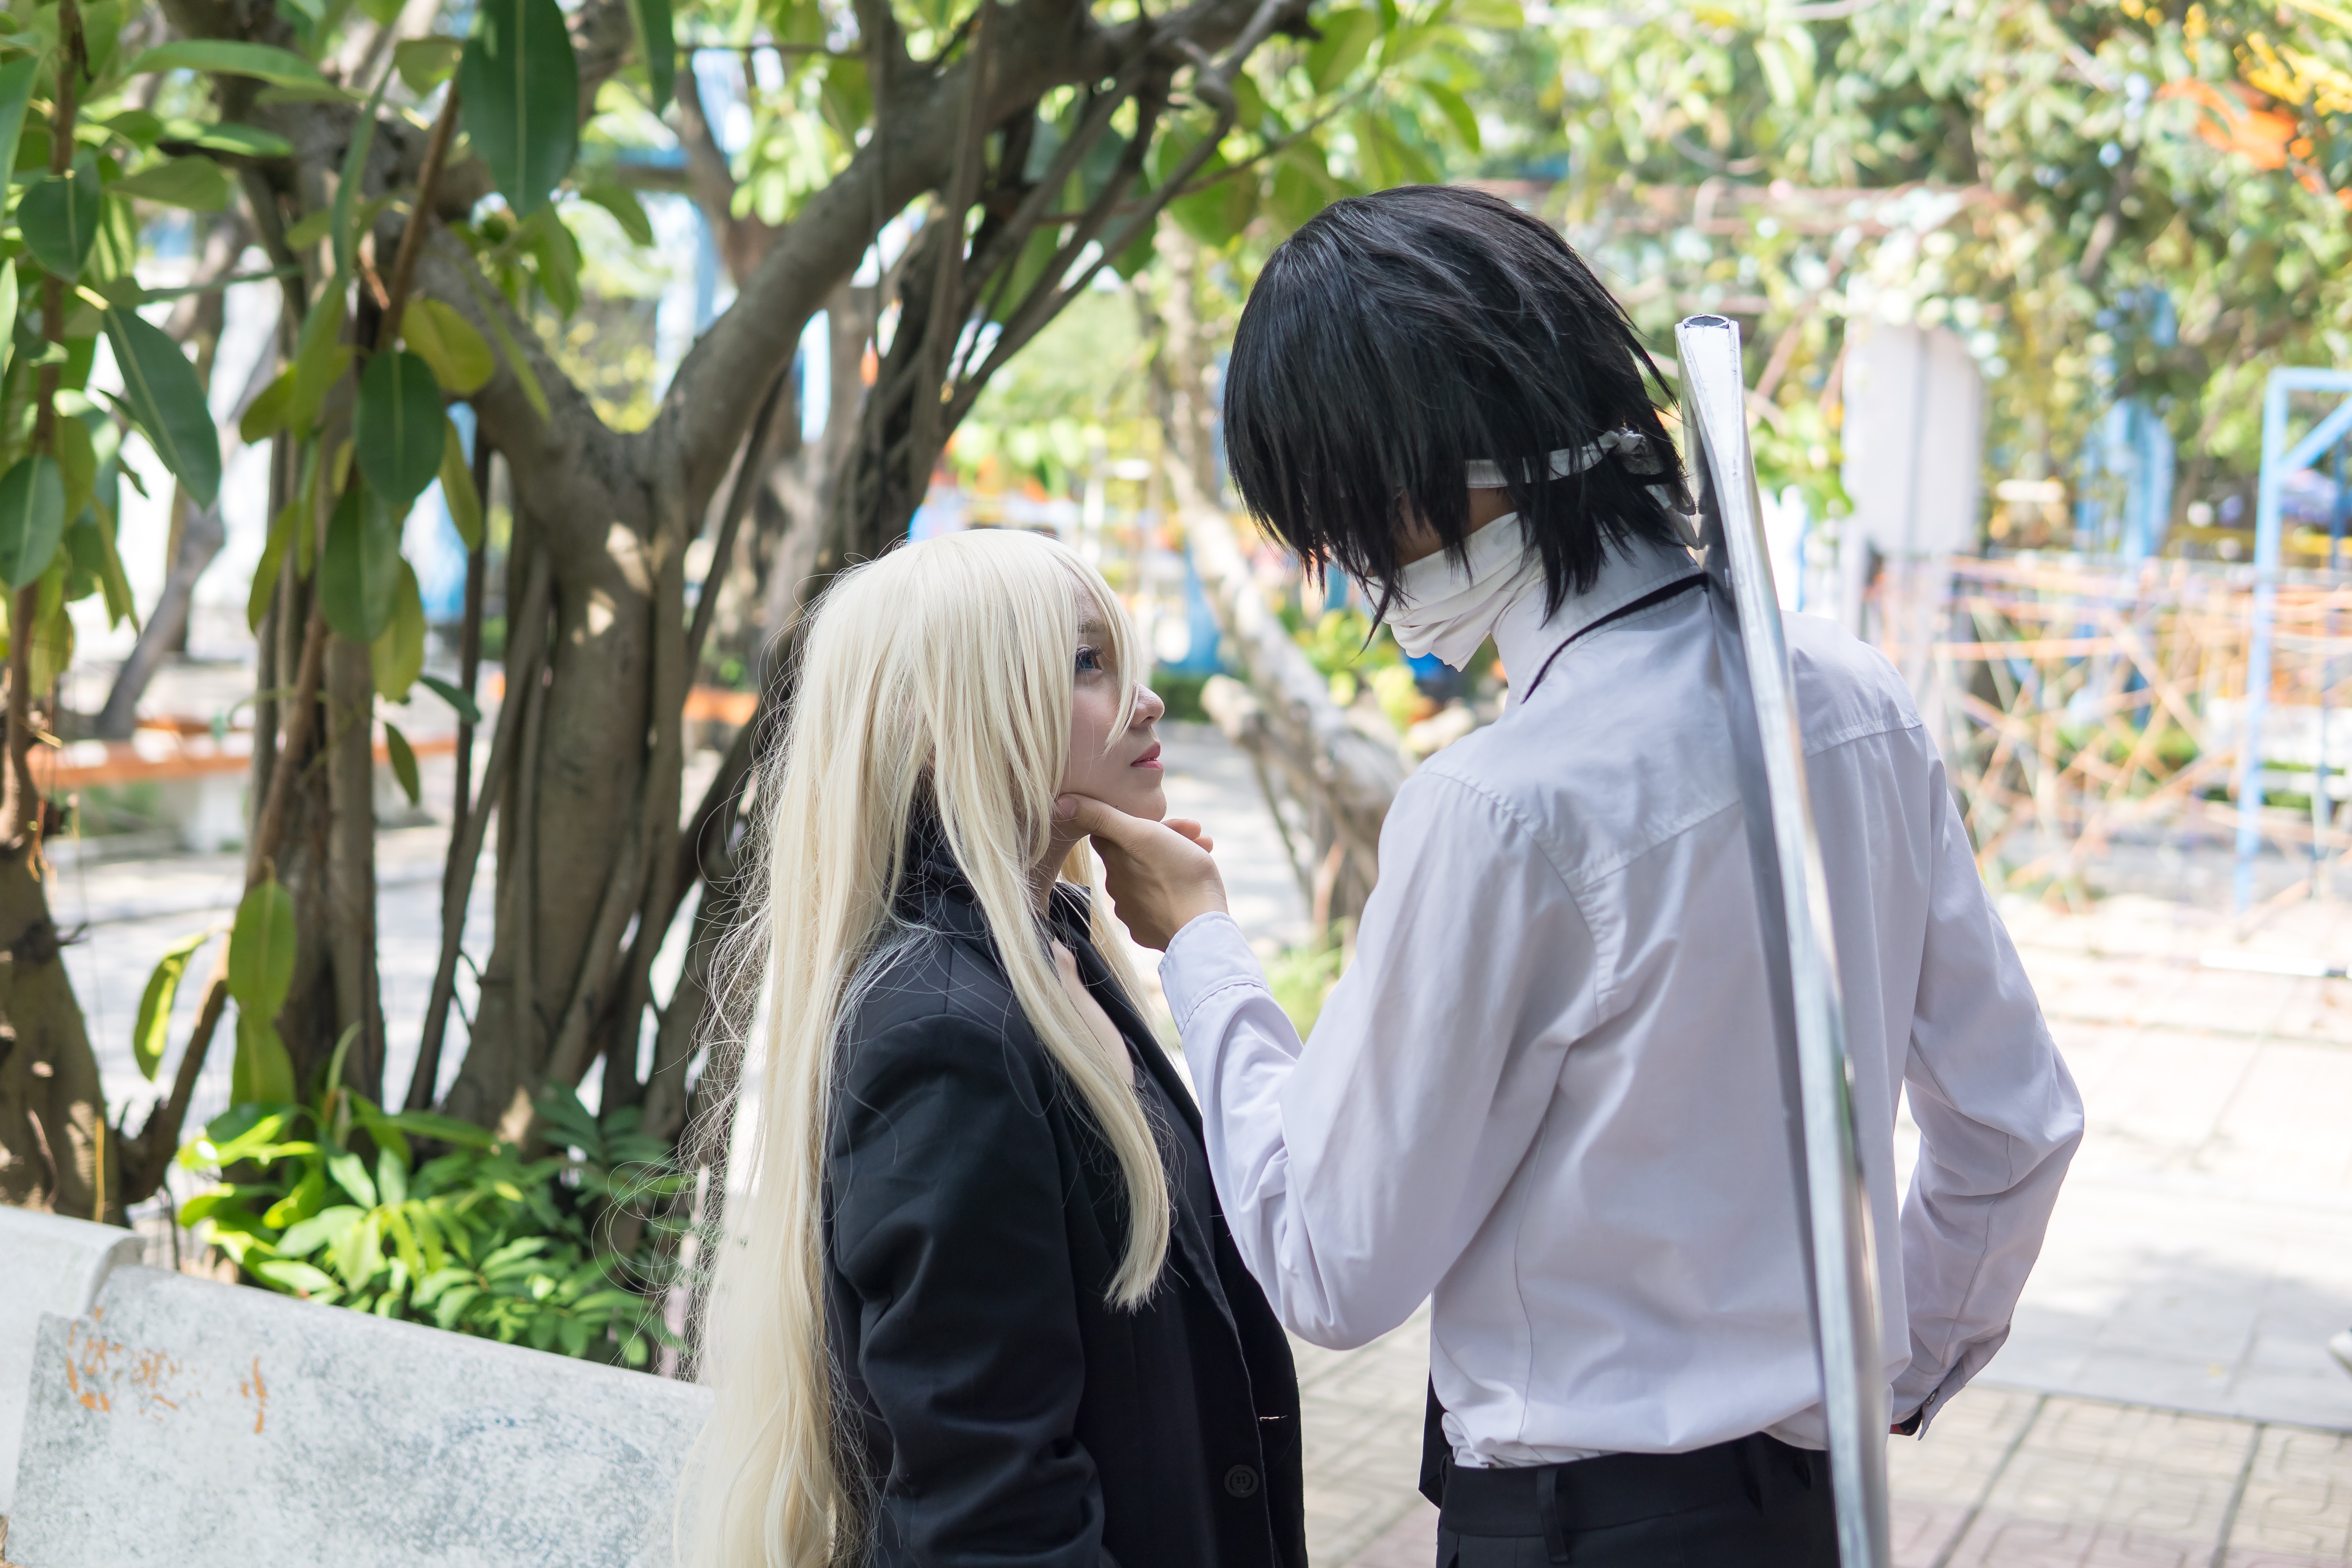
clothing, photograph, snapshot, costume, girl, interaction, tree, plant, recreation